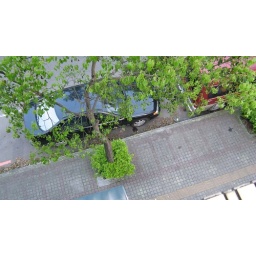
sidewalk in front of my house